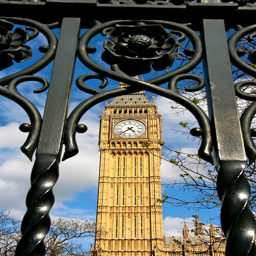
The view of a large clock tower through a decorative fence.
The Big Ben clock tower towering over London.
The giant clock stands tall above the other objects.
A tall gold piece of architecture that is also a clock.
The tower of a building with a clock as seem through a fence.